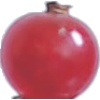
Label: redcurrant